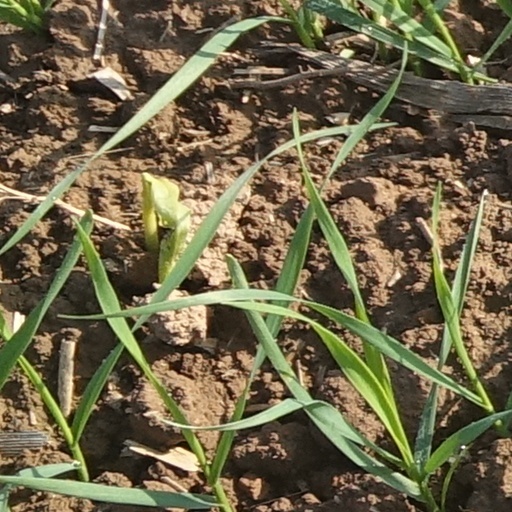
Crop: wheat